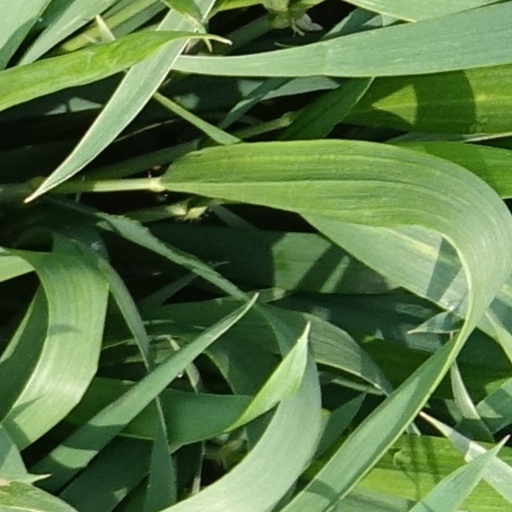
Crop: wheat